Berard of Castagna

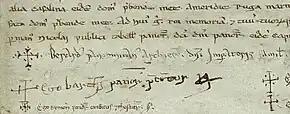
Berard's signature, from a document of 1242

Berard of Castagna ( – 8 September 1252) was a prelate and diplomat of the Kingdom of Sicily, who served as the archbishop of Bari (1207–1213) and archbishop of Palermo (1213–1252). Throughout his career he was a close ally of King Frederick II, who was also Holy Roman Emperor after 1220. He played a prominent role in the Sixth Crusade, both in the diplomatic preliminaries and in Frederick's visit to Jerusalem.